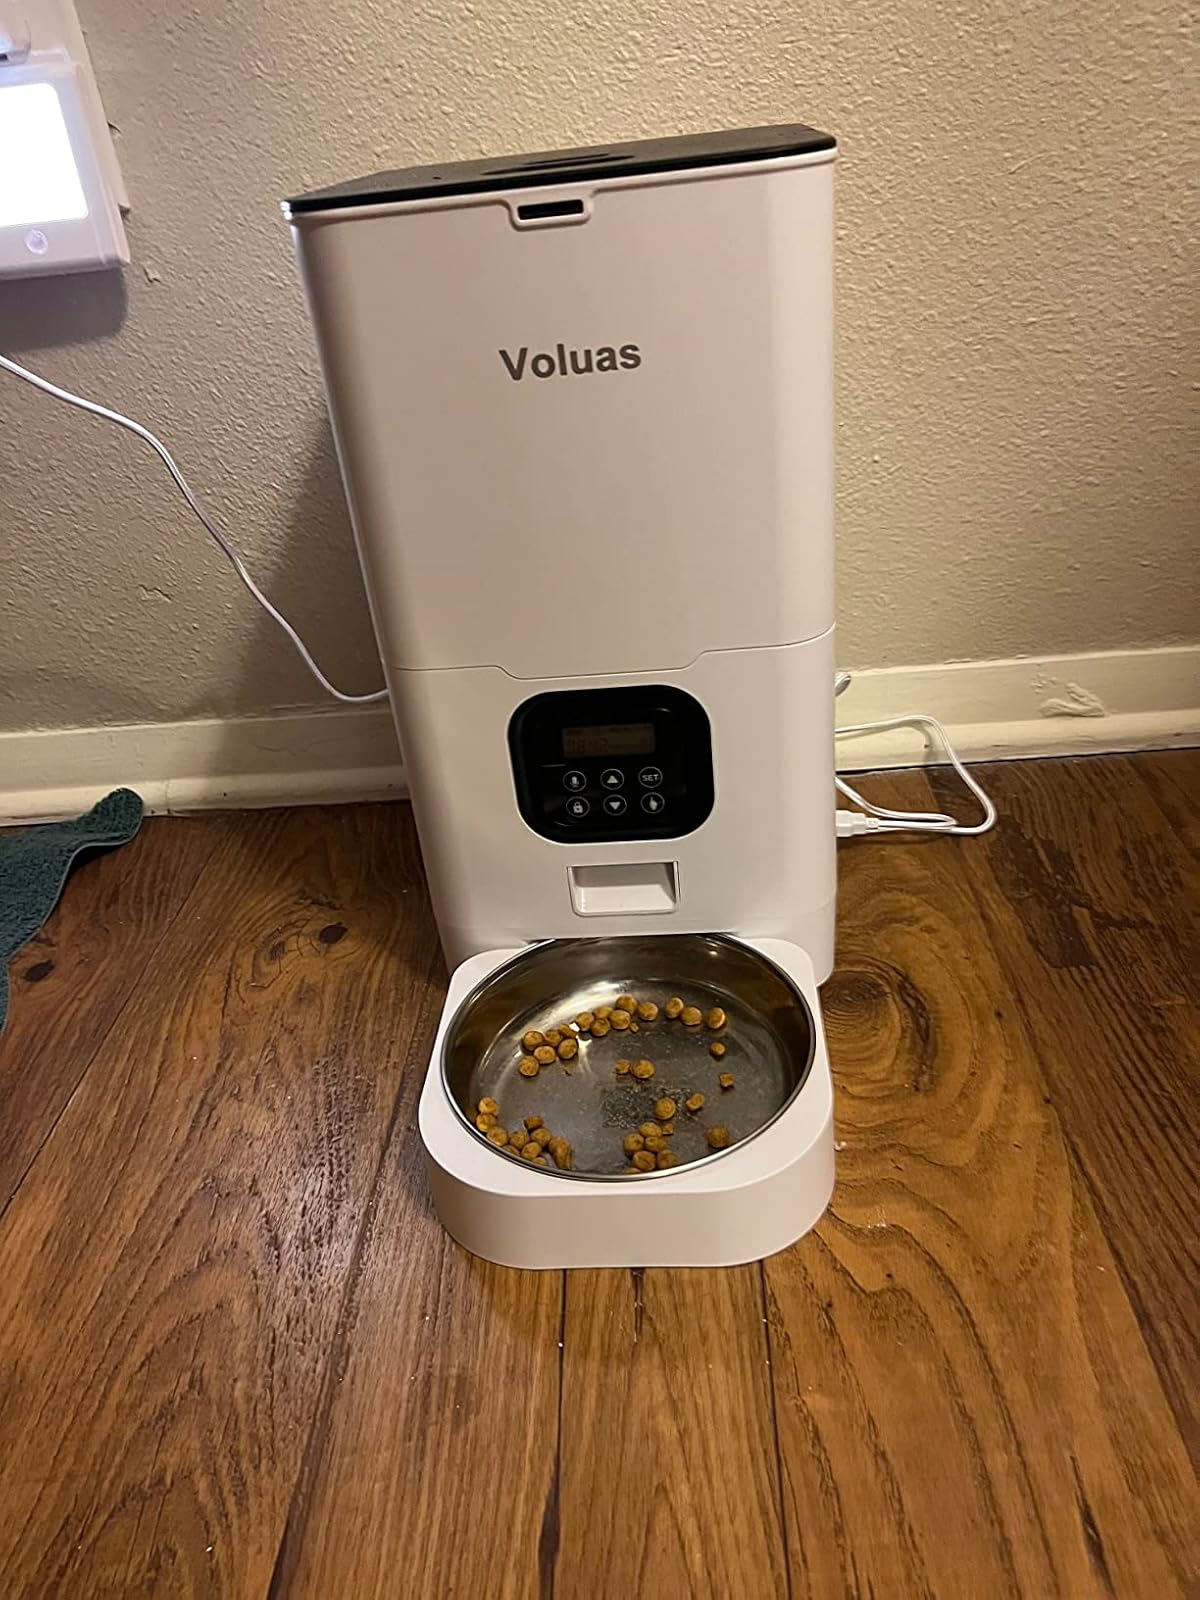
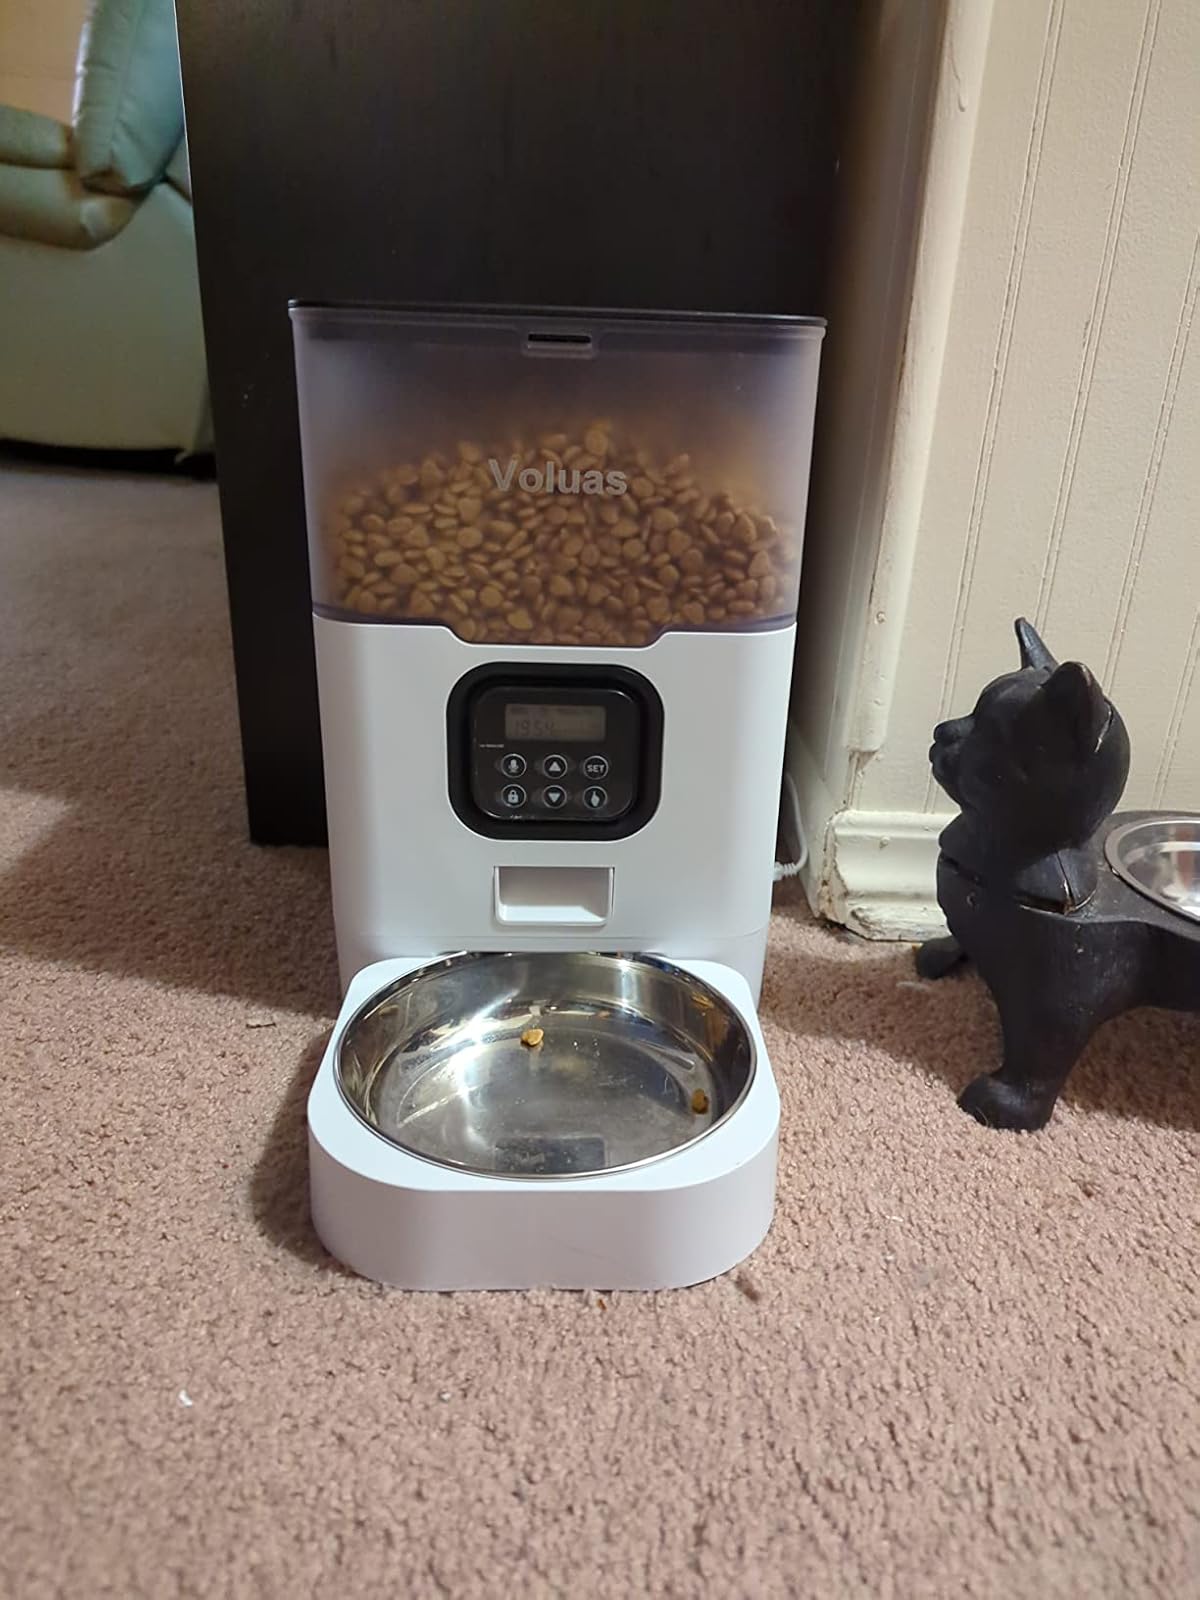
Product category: items_feeder
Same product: no